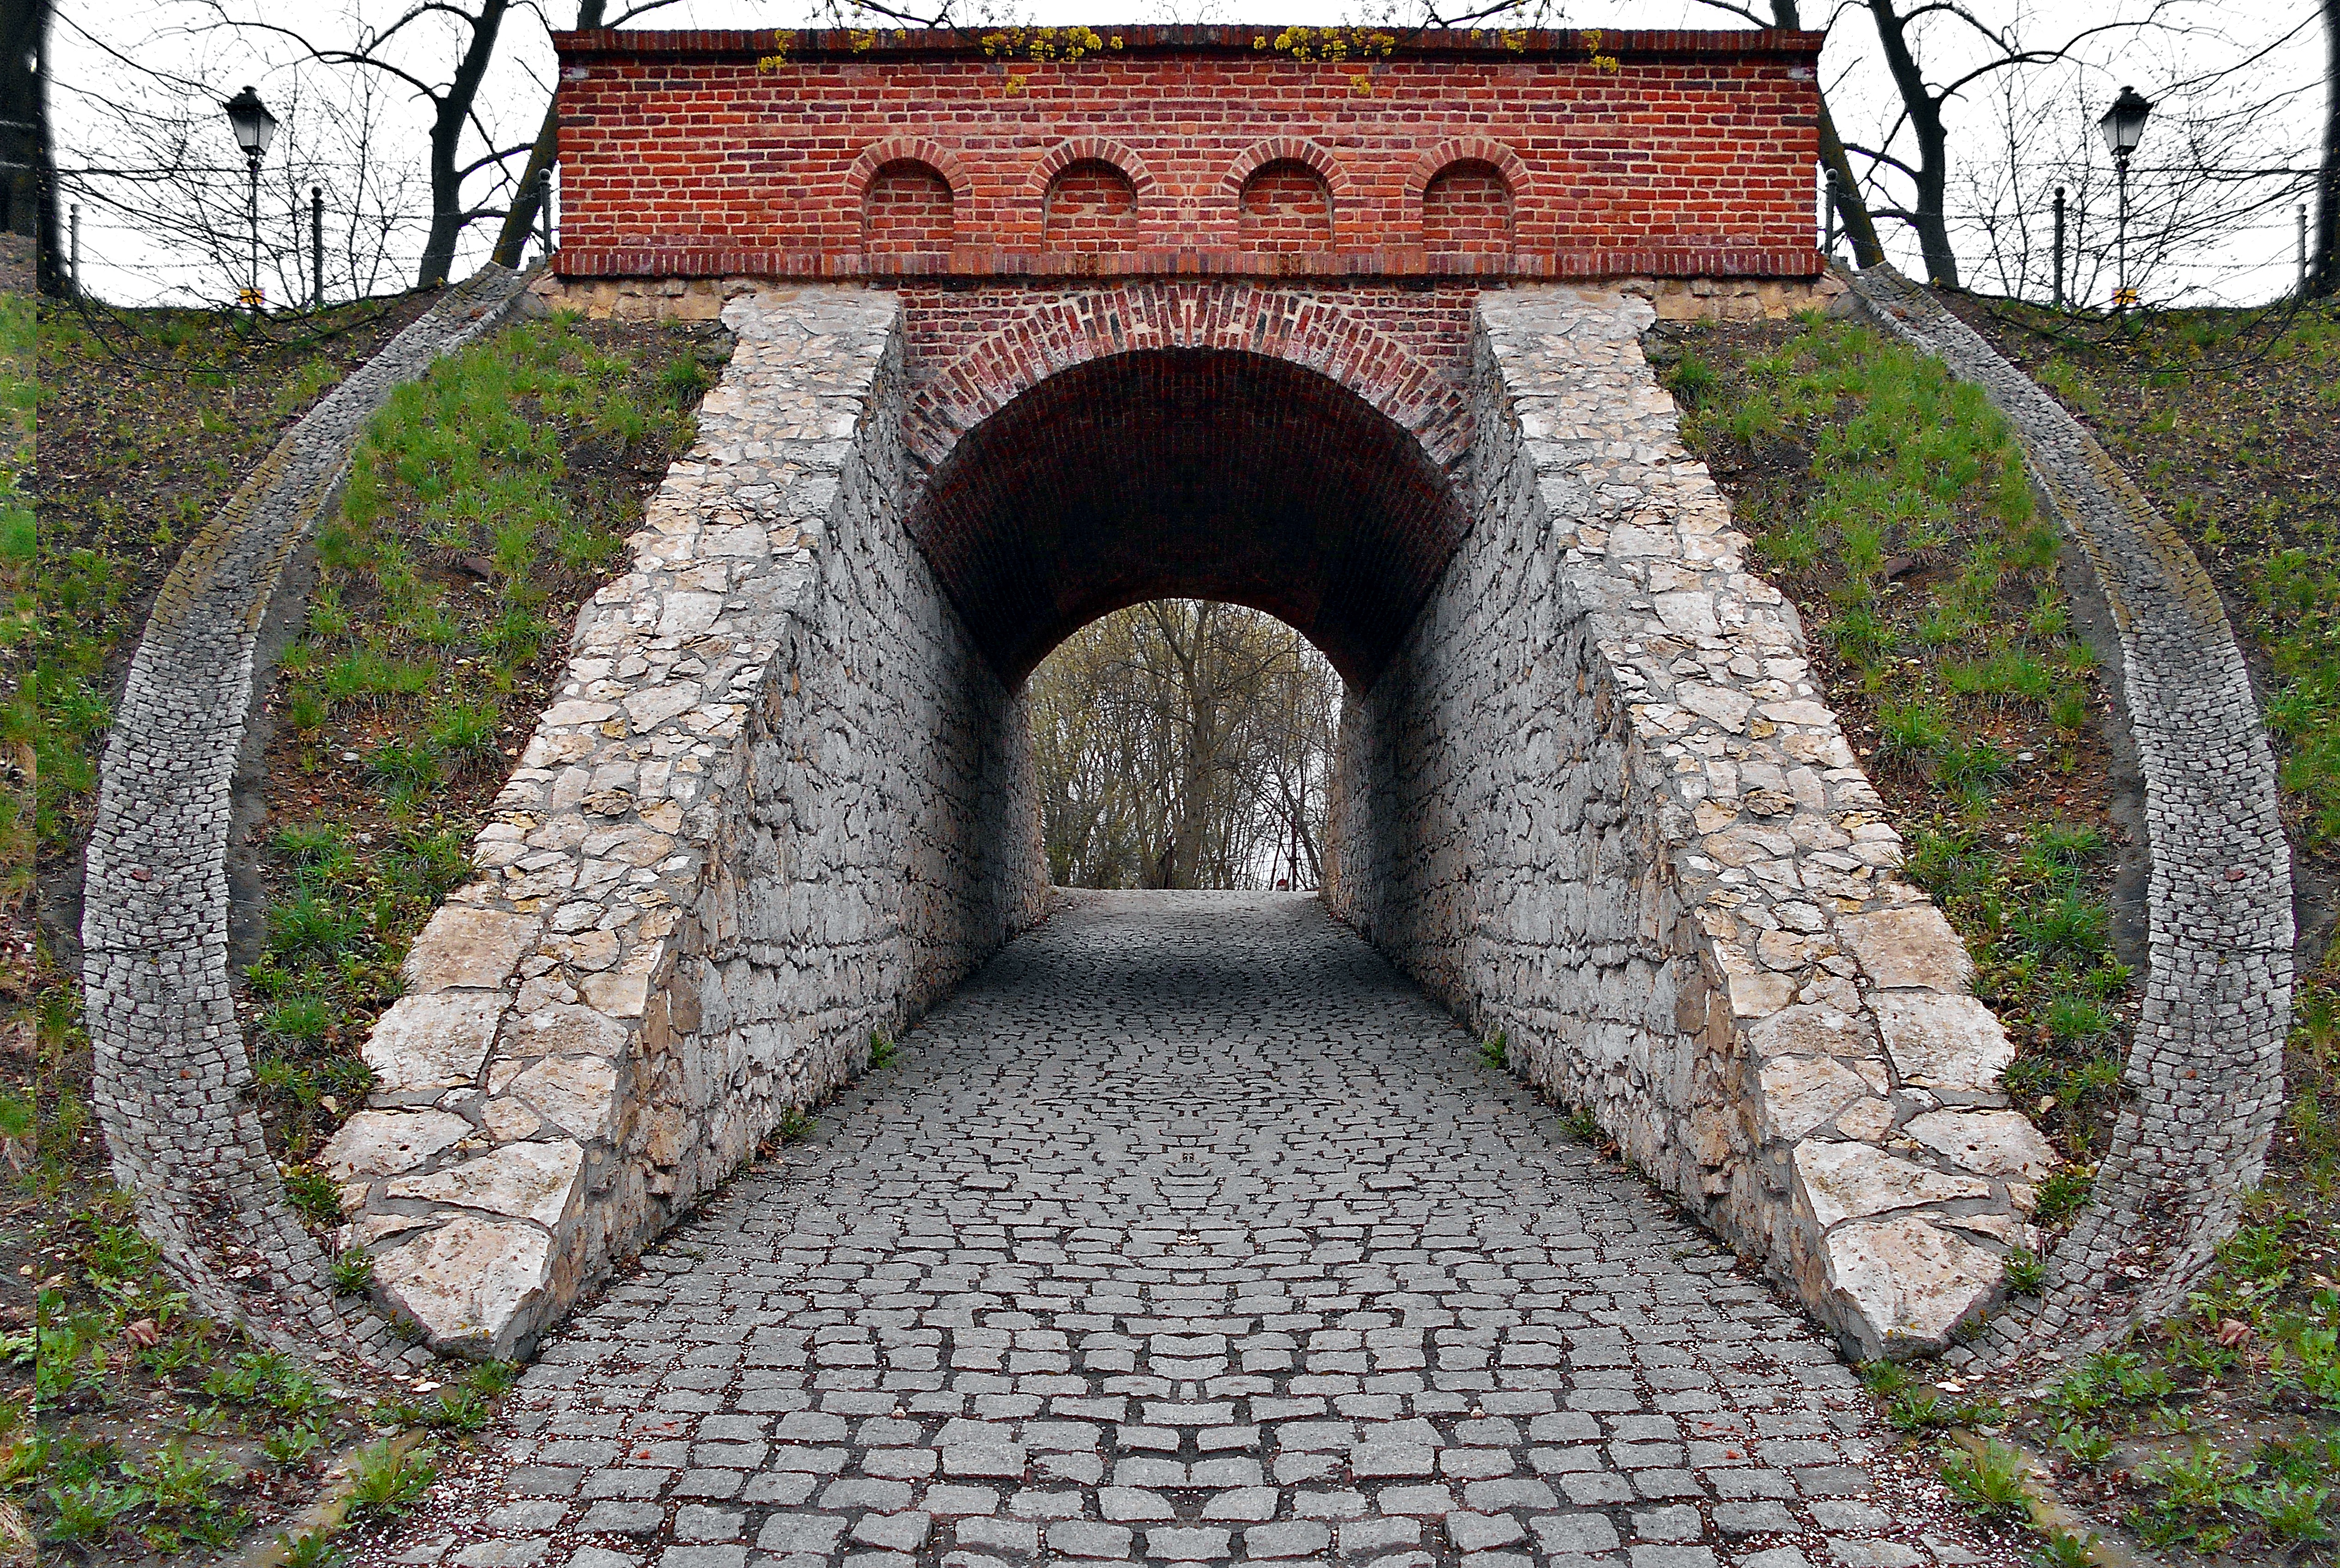
architecture, bridge, wall, symmetrical, pavement, walkway, arch, fortification, waterway, transition, ruins, infrastructure, monastery, symmetry, way, lake dusia, gateway, ancient history, culvert